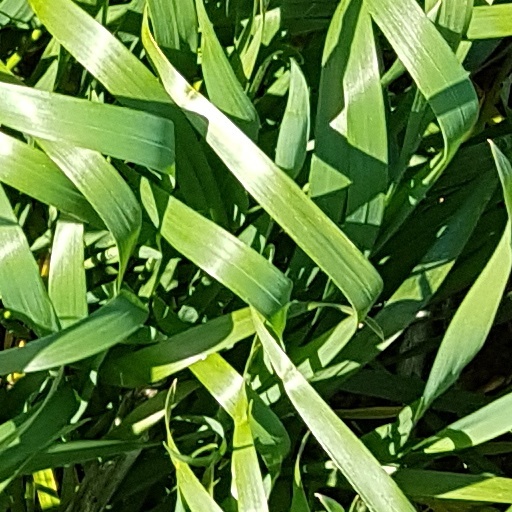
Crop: wheat